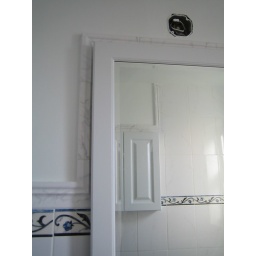
Medicine cabinet, framed with marble chair railing. Detail tile underneath, storage cabinet on opposite wall reflected in the mirror